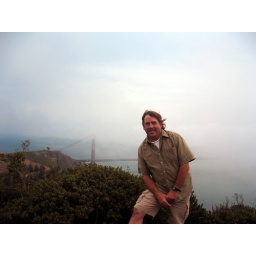
golden gate bridge from the headlands in the fog and wind